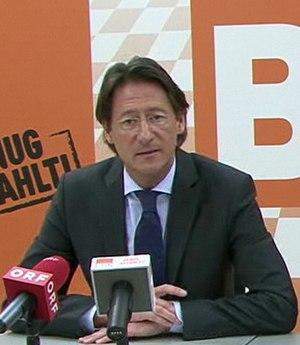
L'Alliance pour l'avenir de l'Autriche est un parti politique autrichien né d'une scission du Parti de la liberté d'Autriche le 4 avril 2005, menée par Jörg Haider, Landeshauptmann de Carinthie et principal dirigeant du FPÖ.
Josef Bucher, né le 19 août 1965 à Friesach, est un homme politique autrichien, membre du Parti de la liberté d'Autriche jusqu'en 2005, puis de l'Alliance pour l'avenir de l'Autriche qu'il a dirigée entre 2009 et 2013.